John Henderson (collector)

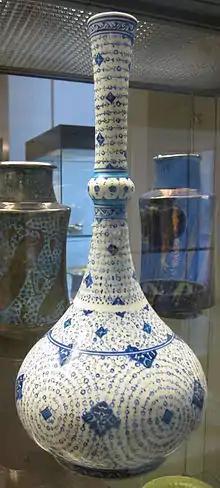
Iznik water bottle, part of Henderson's bequest to the British Museum.

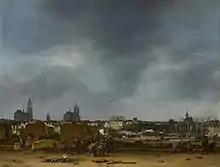
Egbert van der Poel, "A View of Delft after the Explosion of 1654", left by Henderson to the National Gallery in London.

By the codicil to his will, dated 1 November 1877, Henderson bequeathed to the University of Oxford his Greek and Roman vases and Egyptian antiquities. To the trustees of the British Museum went: